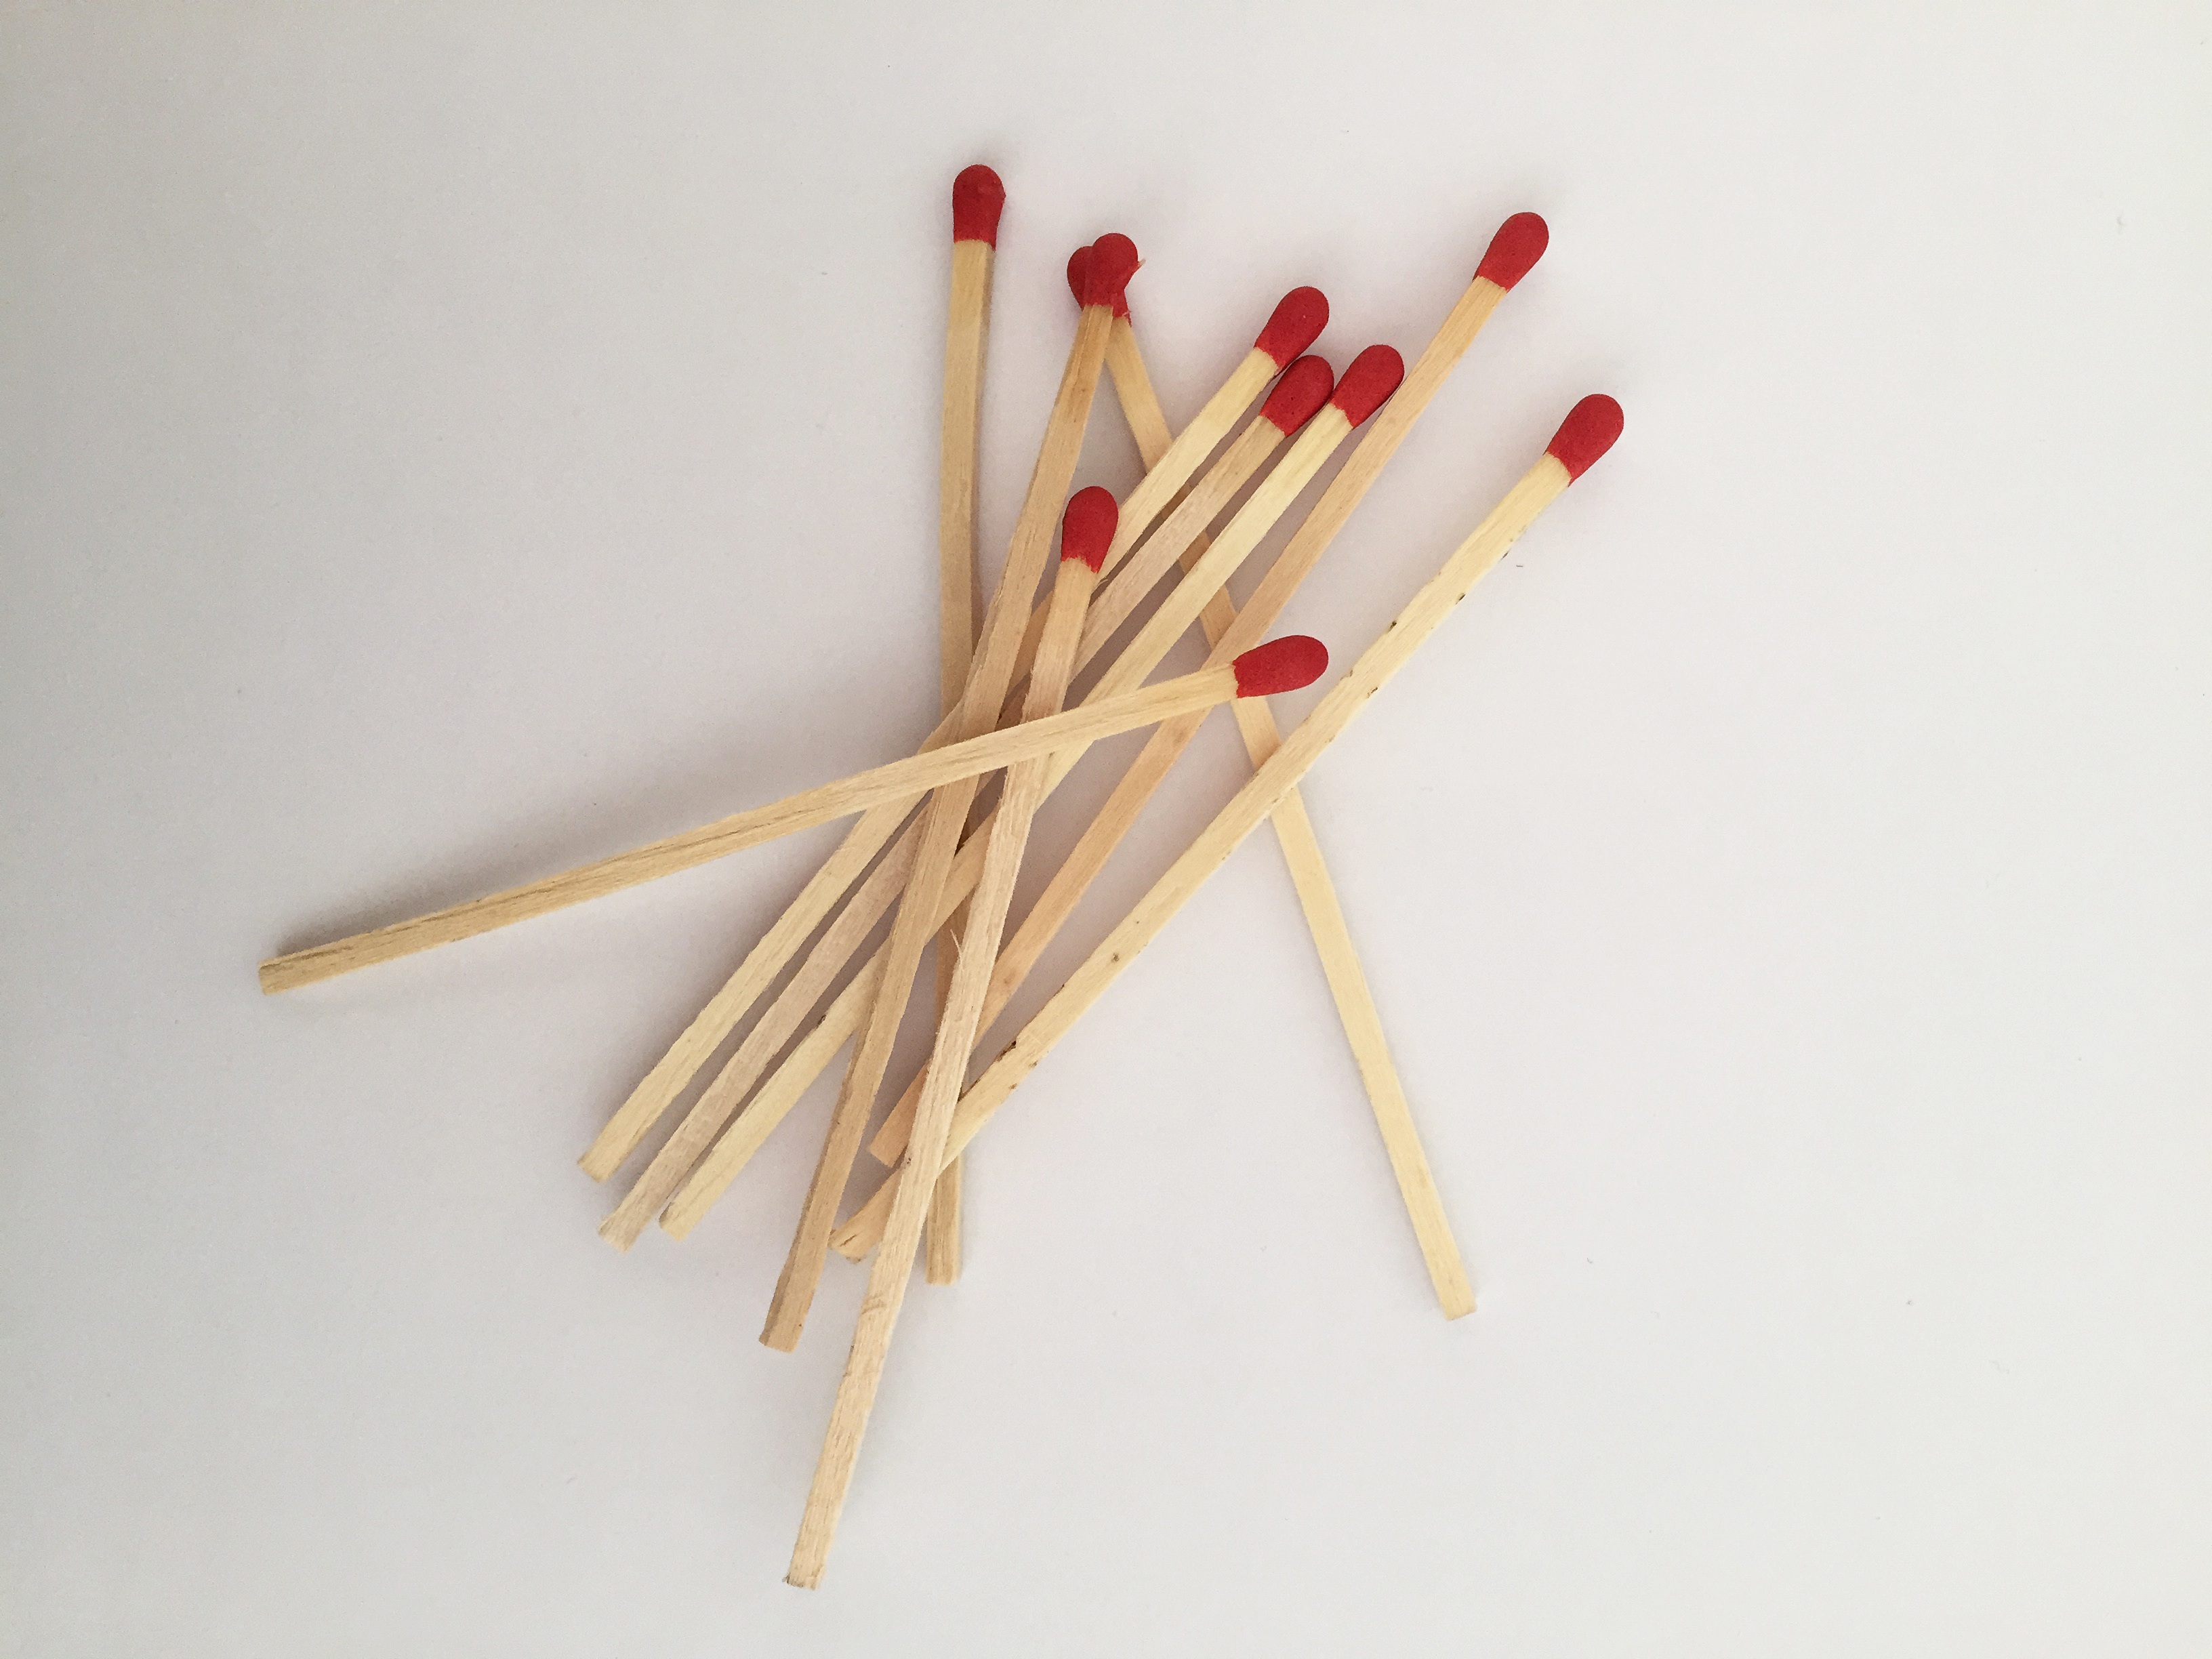
wood, fire, burn, match, k, matches, flavor